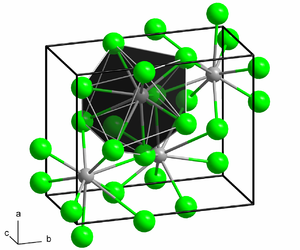
Le fluorure de plomb(II) est un composé chimique de formule PbF₂. C'est un solide incolore, inodore, ininflammable et très peu soluble dans l'eau. Sa solubilité croît en présence d'acide nitrique HNO₃ ou d'ions nitrate NO₃–. Il cristallise selon deux formes différentes : une forme α orthorhombique de type chlorure de plomb, qui prend une forme β cubique de type fluorine au-dessus de 316 °C.